List of skin conditions

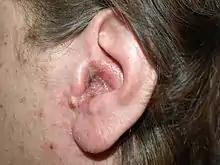
Exudate over a background of redness on the external ear canal of an adult

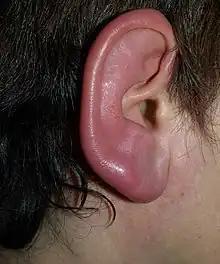
Redness and swelling of an ear

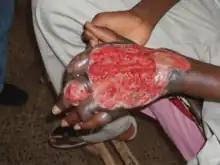
Ulceration of the skin over the back of a teenager's hand

"Mycobacterium"-related cutaneous conditions are caused by "Mycobacterium" infections.